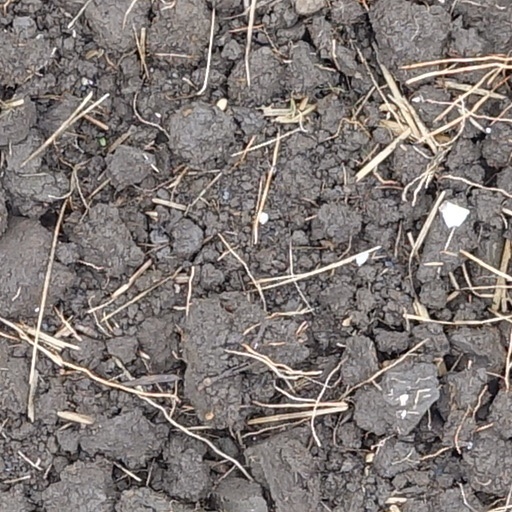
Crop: wheat